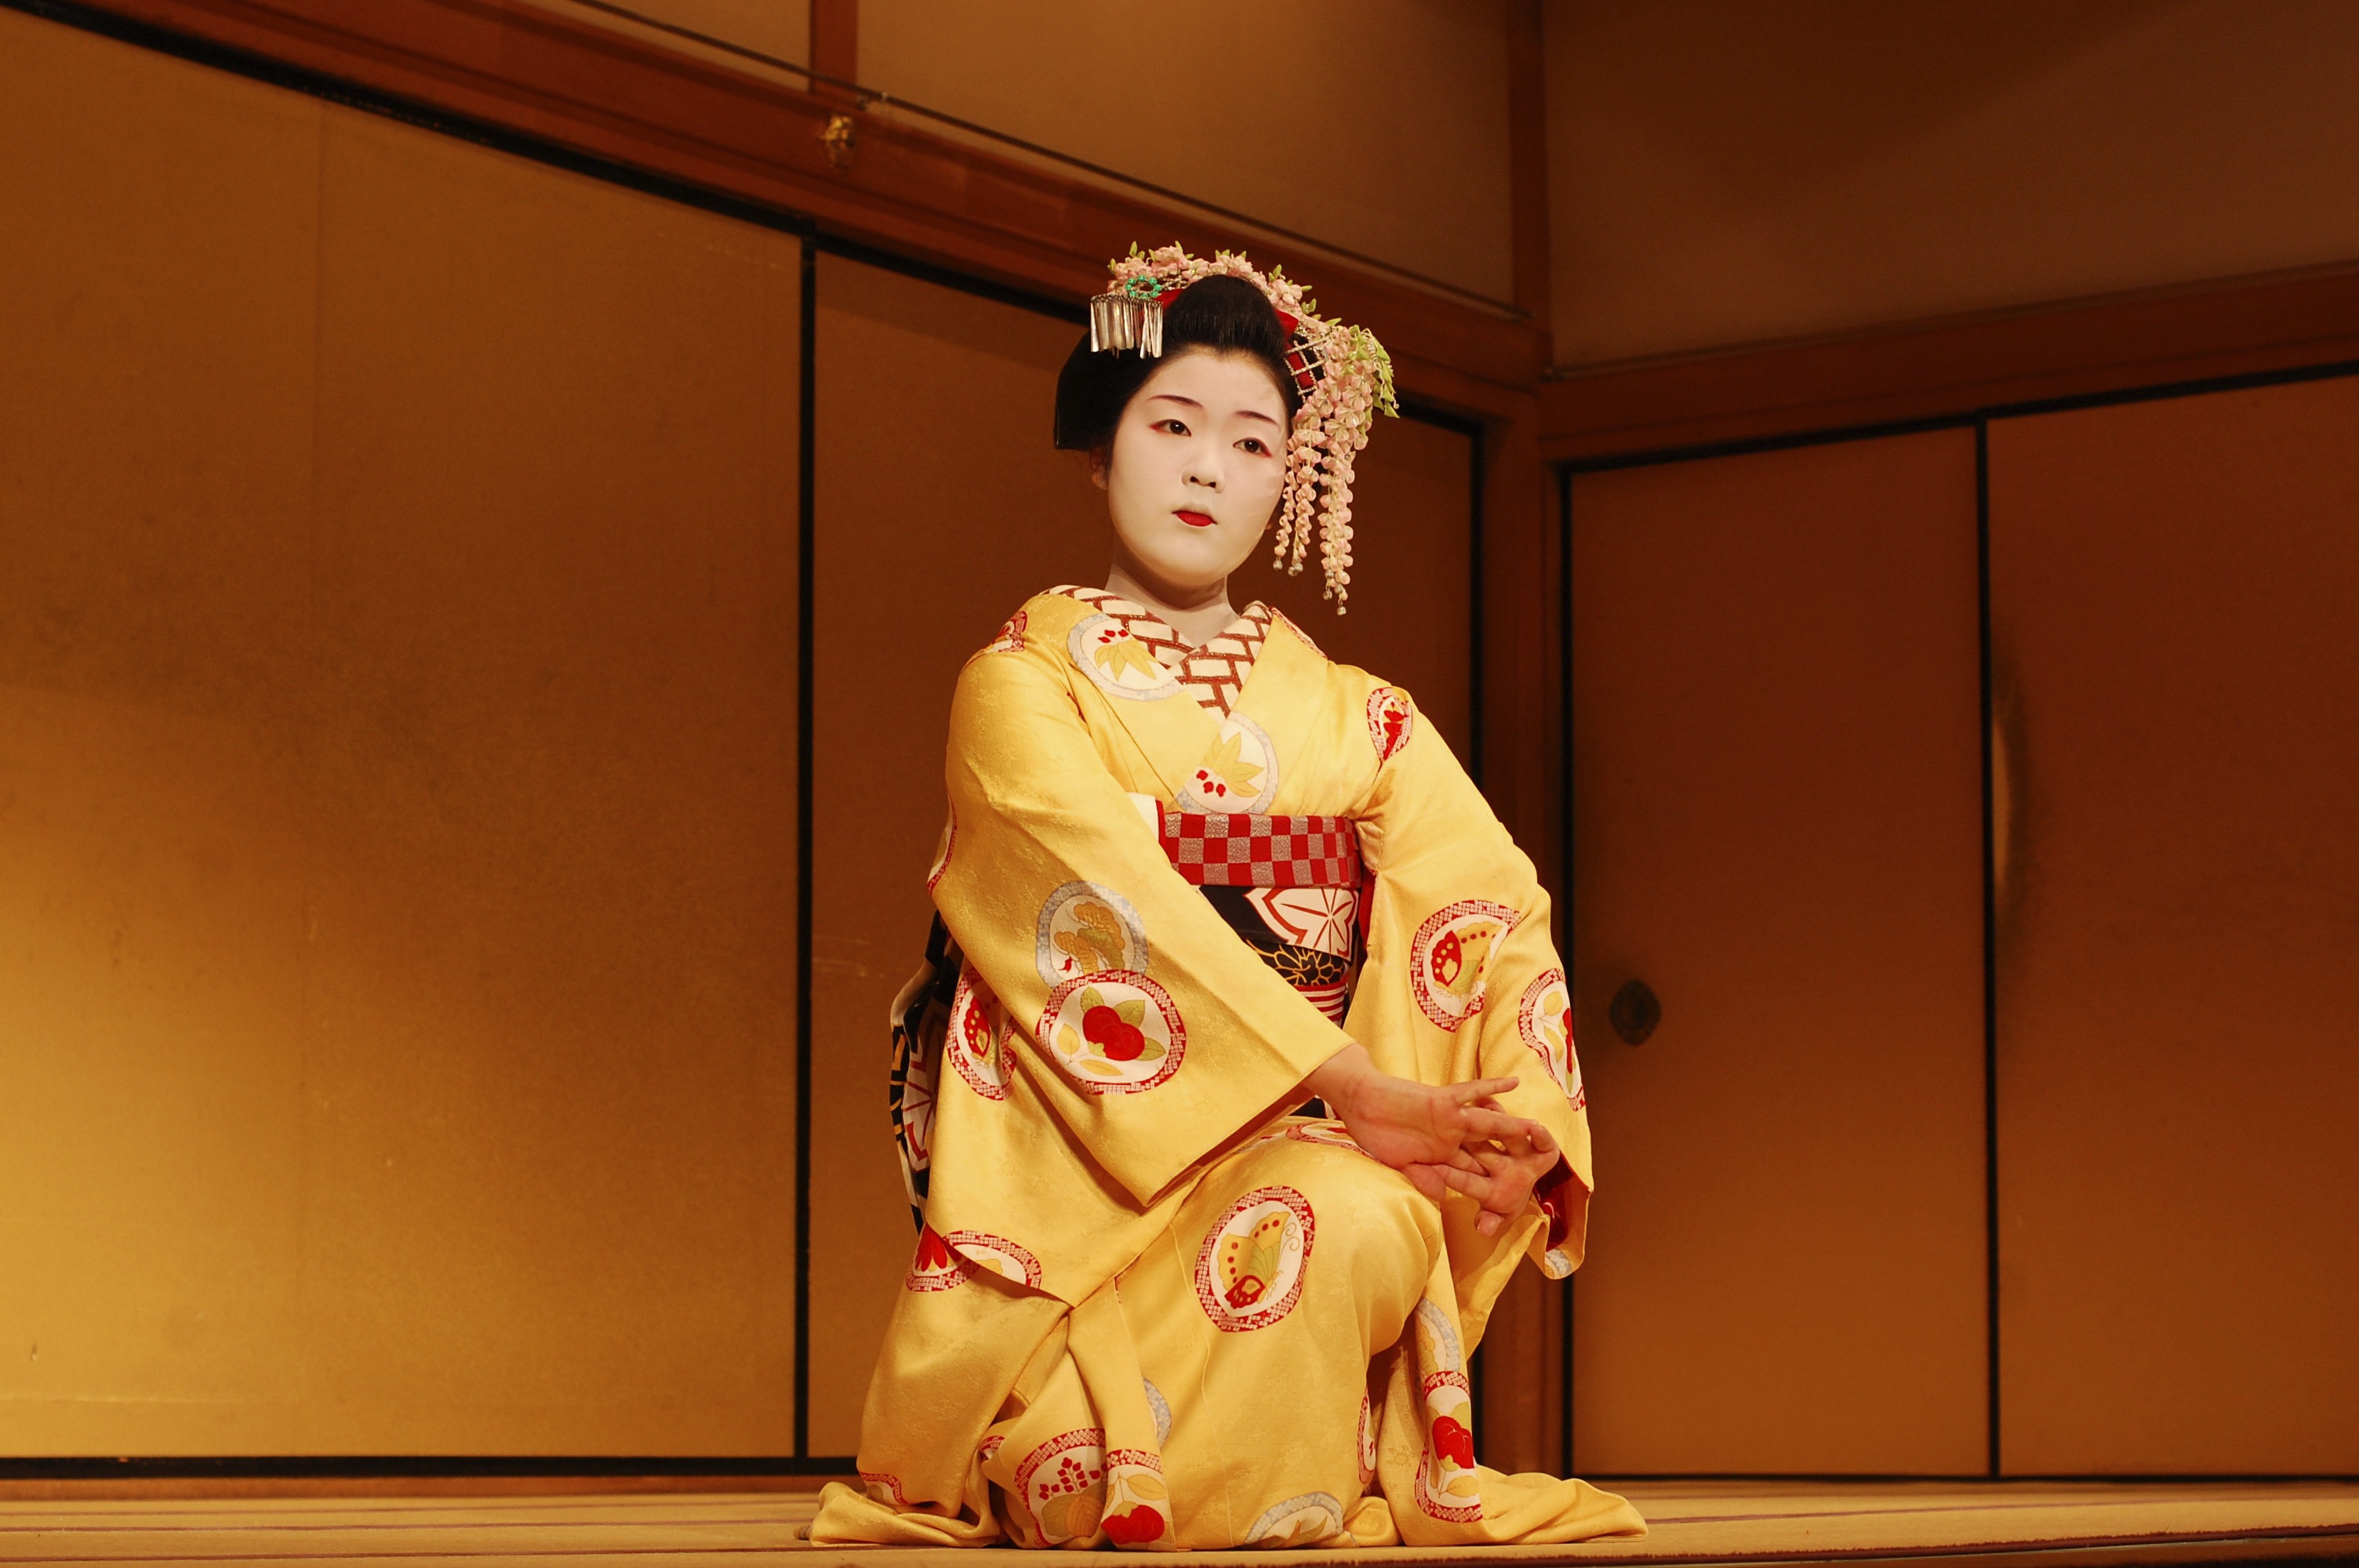
person, woman, profession, clothing, japan, kimono, theatre, costume, kabuki, geisha, scenario, gueisha